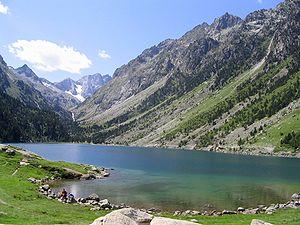
Le lac de Gaube est un lac pyrénéen français, situé administrativement dans la commune de Cauterets dans le département des Hautes-Pyrénées en région Occitanie.
Le sentier de grande randonnée 10 ou GR 10 est un sentier de grande randonnée français qui traverse la chaîne des Pyrénées, reliant la mer Méditerranée à l'océan Atlantique.
Cet article présente les principaux lacs de plaine et de montagne situés dans le département des Hautes-Pyrénées par ordre alphabétique, avec leur localisation précise et taille.
Il existe en France des milliers de lacs, d'étangs et de marais. Le lac Léman, plus grand lac d'Europe occidentale avec ses 582 km², le tiers sur territoire français, l'autre partie en Suisse, est indiqué pour sa partie française en Haute-Savoie.